August Schrader

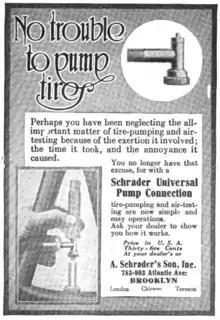
A Schrader valve advertisement in the journal "Horseless Age", 1918.

August Schrader (1807–1894) was a German-American inventor and mechanic. He is known for inventing the Schrader valve.